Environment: real
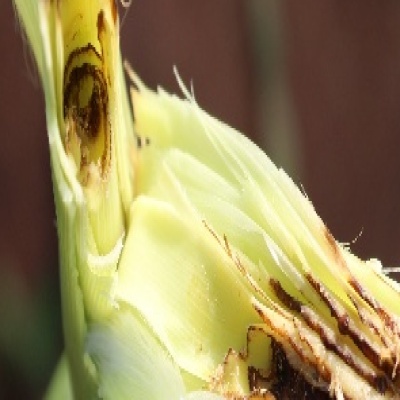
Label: fall_armyworm